Short Shirl

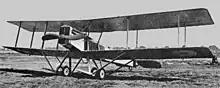
The Short Shirl "N111" at the Isle of Grain in July 1918

After initial tests, the first Shirl was given slight sweepback to allow for a shift in the centre of gravity caused by the addition of flotation bags. The undercarriage was also modified: the early single-axle version was jettisoned after takeoff, to allow for torpedo release and ditching, but now, with a split-axle, the torpedo or the undercarriage could be released separately or not at all. The new undercarriage had a pair of skids, each with a pair of wheels. With this arrangement the first aircraft satisfactorily underwent ditching trials in July 1918. This aircraft briefly used a four-bladed propeller, but soon reverted to the original two-bladed airscrew.